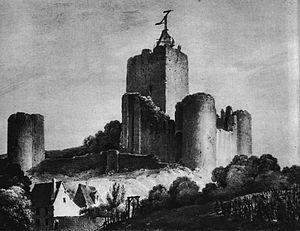
Le site castral de Montbazon est un ensemble d'aménagements fortifiés situés sur la commune française de Montbazon dans le département d'Indre-et-Loire et la région Centre-Val de Loire.
Montbazon est une commune française située dans le département d'Indre-et-Loire, en région Centre-Val de Loire.